M3 Bradley

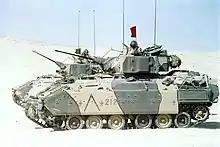
Two M3 Bradleys in Operation Desert Shield

This model is essentially a re-stowed M2 Bradley. The passenger compartment was occupied by two troopers and more ammunition and missiles. Because it did not carry a squad, the firing ports were covered. The M3 retained the three periscopes between the cargo hatch and entry ramp and the periscopes along the left side of the vehicle, while those on the right side were covered over as they would have been inaccessible due to the TOW missile stowage rack.